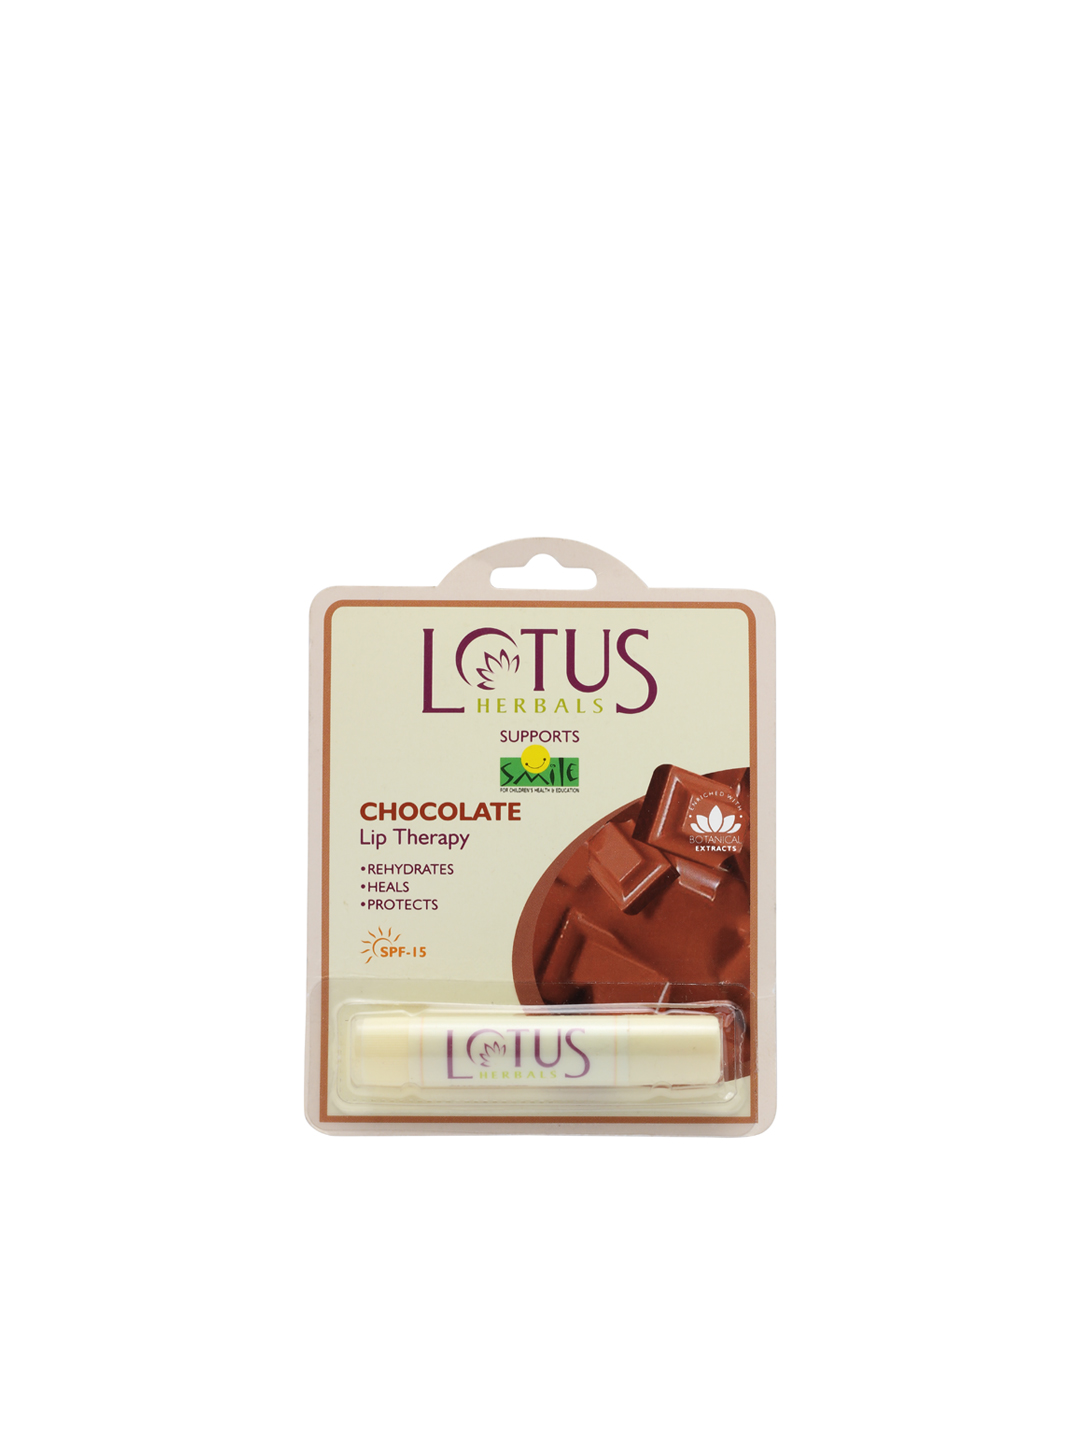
Lotus Herbals Chocolate Lip Balm
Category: Personal Care / Lips / Lip Care
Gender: Women
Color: Brown
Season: Spring 2017
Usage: NA